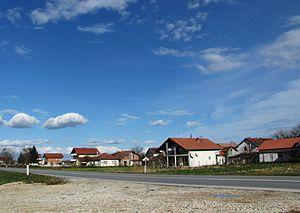
Čivčije Bukovičke est un village de Bosnie-Herzégovine. Il est situé sur le territoire de la Ville de Doboj et dans la République serbe de Bosnie. Selon les premiers résultats du recensement bosnien de 2013, il compte 773 habitants.